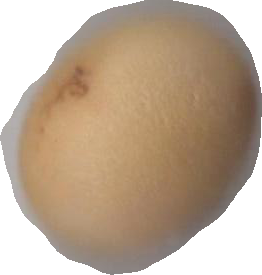
Variety: Dega